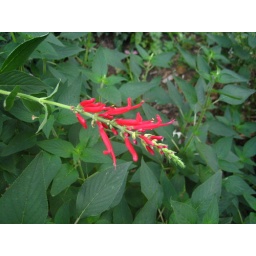
yes. Pineapple sage. The aroma of this plant is delicious. The blooms are so red against the dark green leaves.